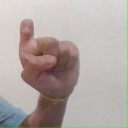
अक्षर: इ